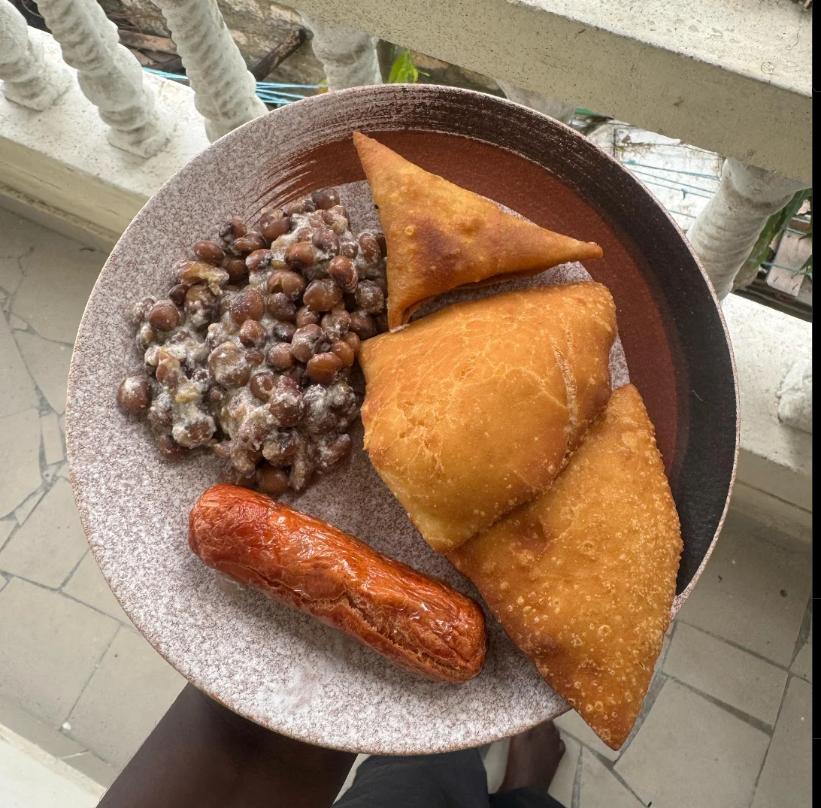
Katika chumba hiki tunaona mtu aliyesimama kando mlango zikiwa wazi dirisha, kukiwa na kwa meza nyeupe iliyopangwa vizuri ikaweza kuwekwa sahani ya chakula kinachoweza kupendeza. Tunaona maandazi, [cs]smokie[cs], maharagwe.